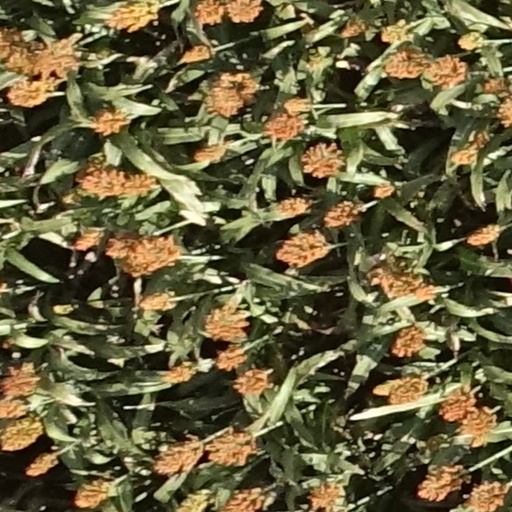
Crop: sorghum